Theodore Mavrogordato

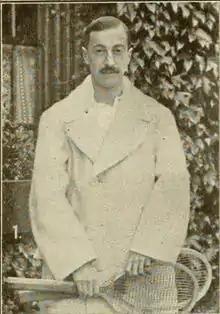
Mavrogordato in 1914

Theodore Michel Mavrogordato (31 July 1883 – 24 August 1941) was a tennis player from Great Britain who was active during the first decades of the 20th century.